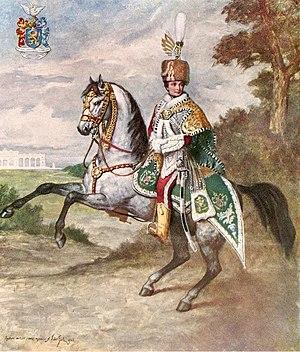
Huile sur toile de Gyula Eder (1875-1945) du capitaine János Bárczy de Bárcziház (1816-1863), membre de la Garde du corps royale. 107x92 cm.
Bárczy de Bárcziház est le patronyme d'une ancienne famille de la noblesse hongroise.